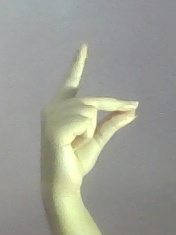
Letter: ta